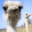
Label: bird